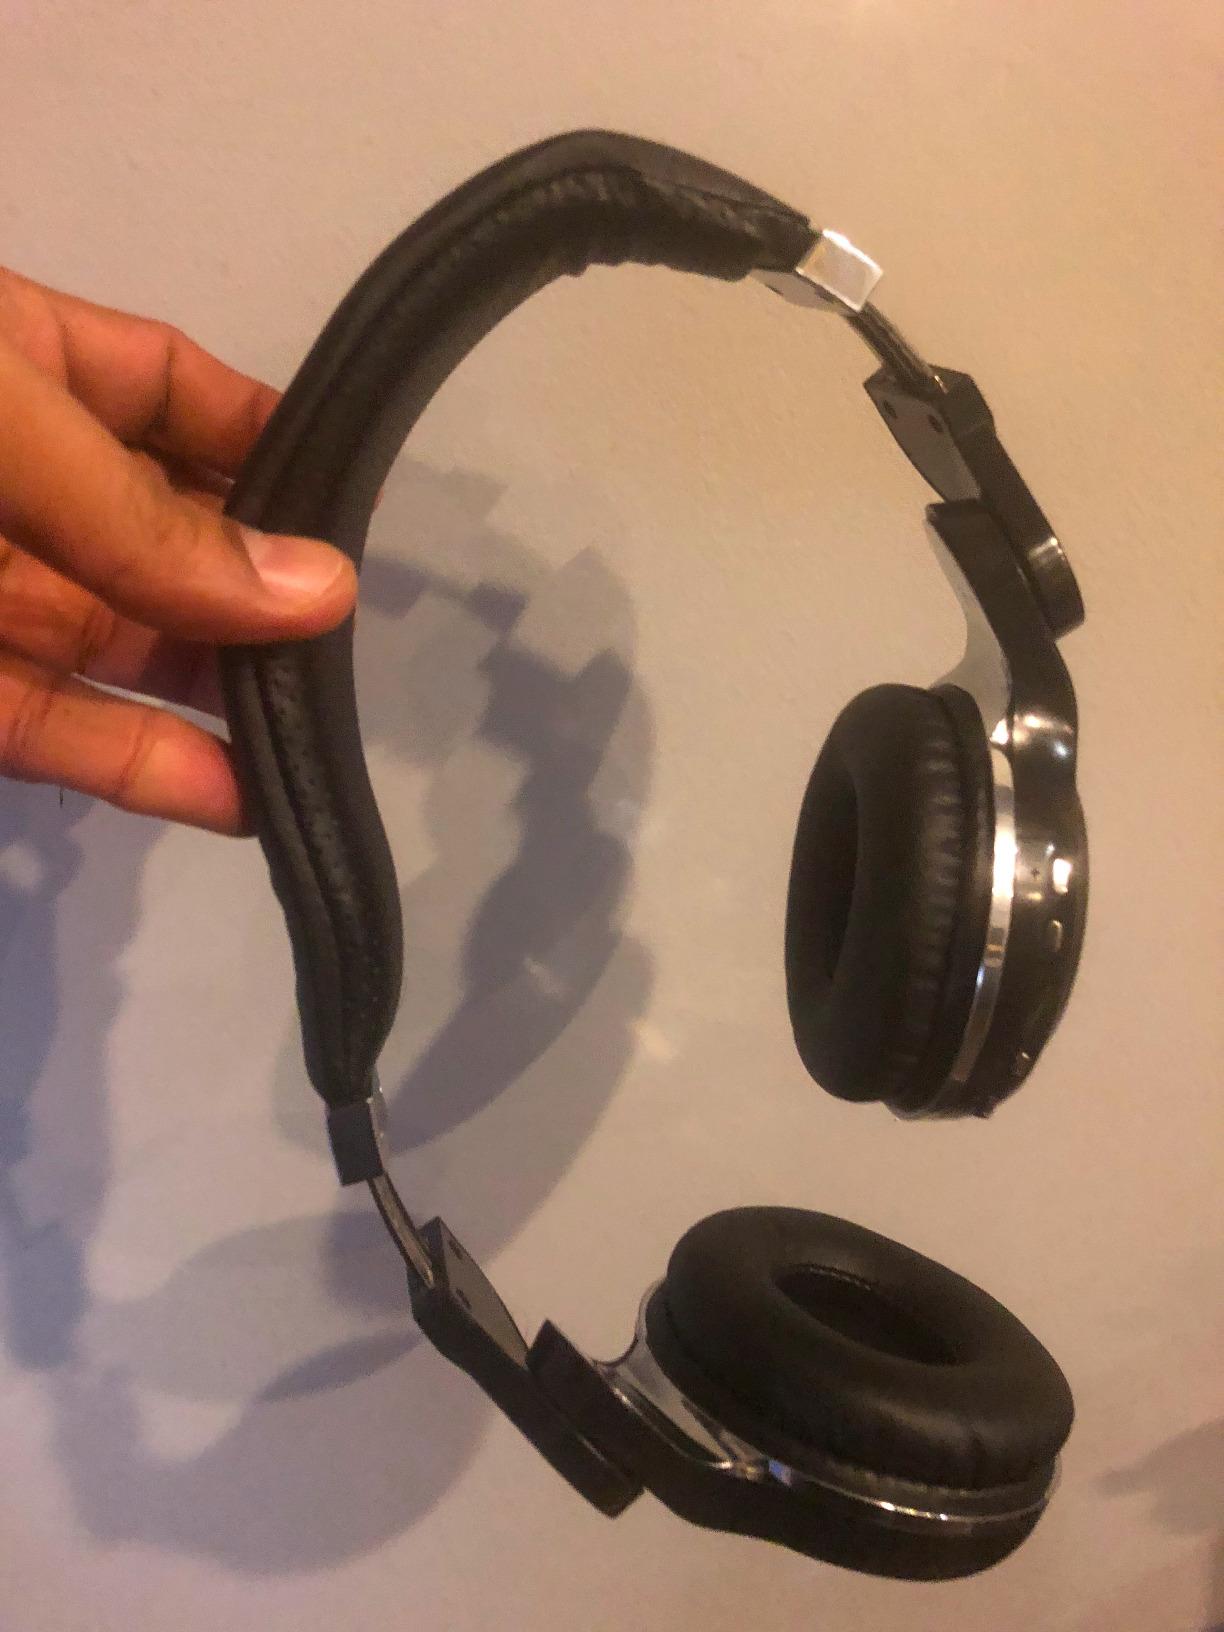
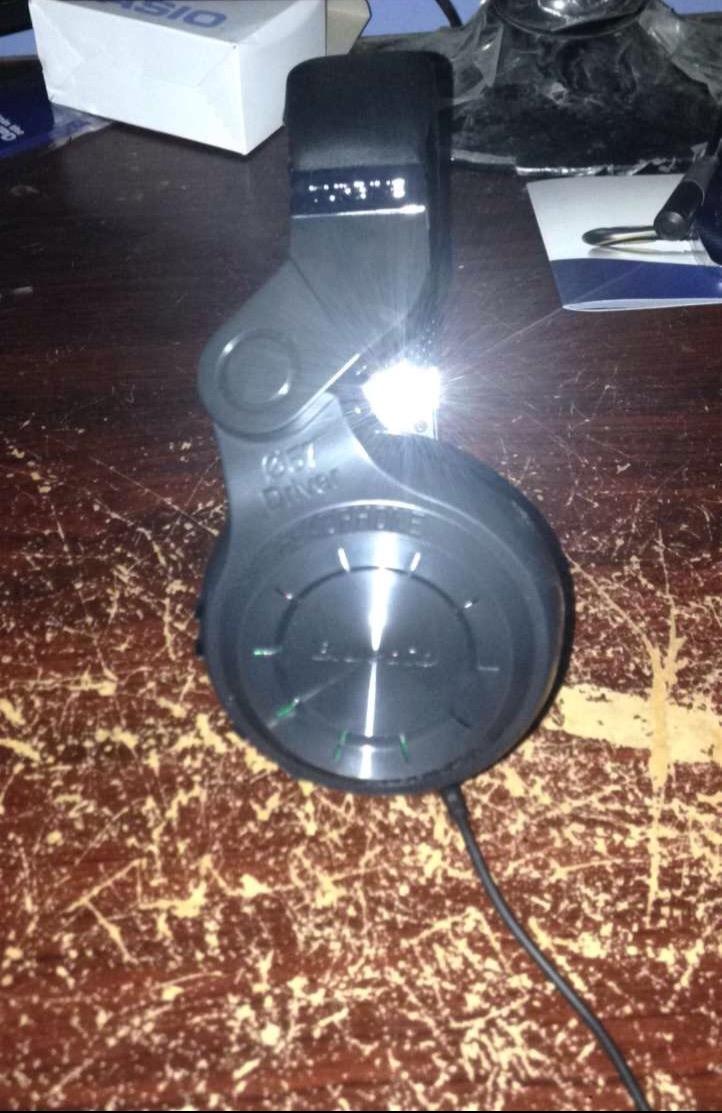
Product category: headphones
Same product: no